Ronald Reagan Cross County Highway

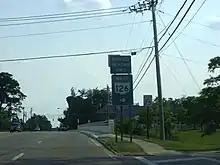
Signage on Montgomery Road directing motorists to Ronald Reagan Highway.

On December 16, 1992, an all-Republican Board of County Commissioners, led by Commissioner John Dowlin, proposed naming Cross County Highway after Ronald Reagan, citing his strong showing in the county in the 1980 and 1984 presidential elections. Albert Sabin, the Cincinnati medical researcher, had also been considered for the honor. Reagan wrote to the "Cincinnati Enquirer", thanking the county for its gesture and recounting his visit to a Ronald Reagan Pub in the Irish village of Ballyporeen: